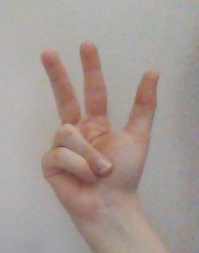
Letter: al